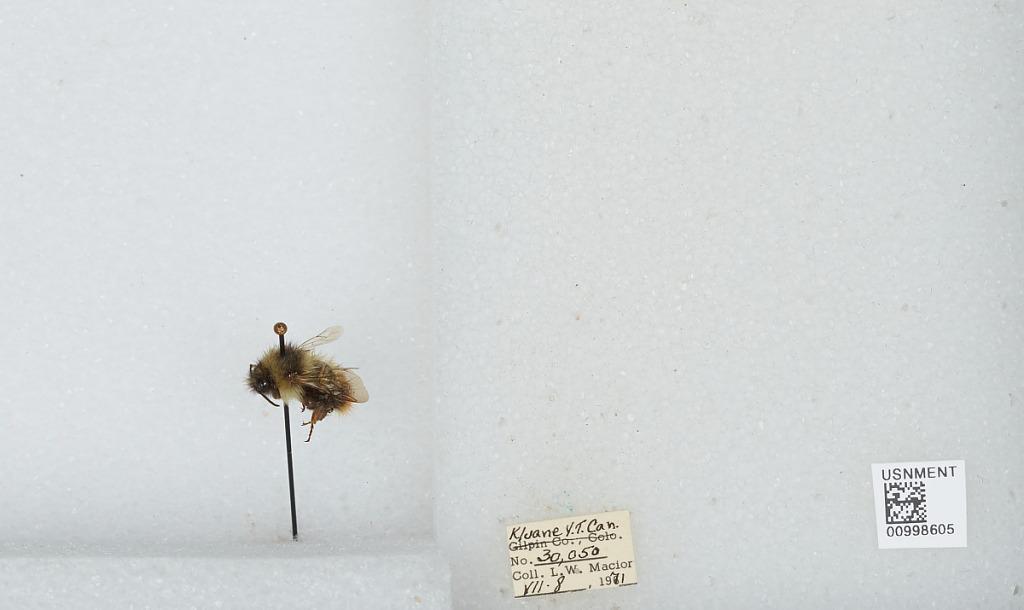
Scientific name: Bombus (Pyrobombus) mixtus Cresson
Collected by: L. Macior
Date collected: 1971-7-8
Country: Canada
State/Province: Yukon Territory
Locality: Kluane
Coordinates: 60.75, -139.5